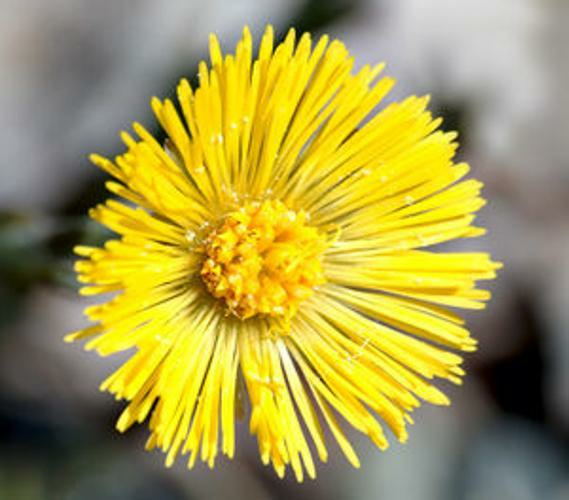
Flower: colt's foot